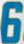
Number: 6